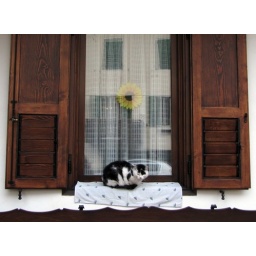
This cat _always_ sits by that window under my grandma's house.